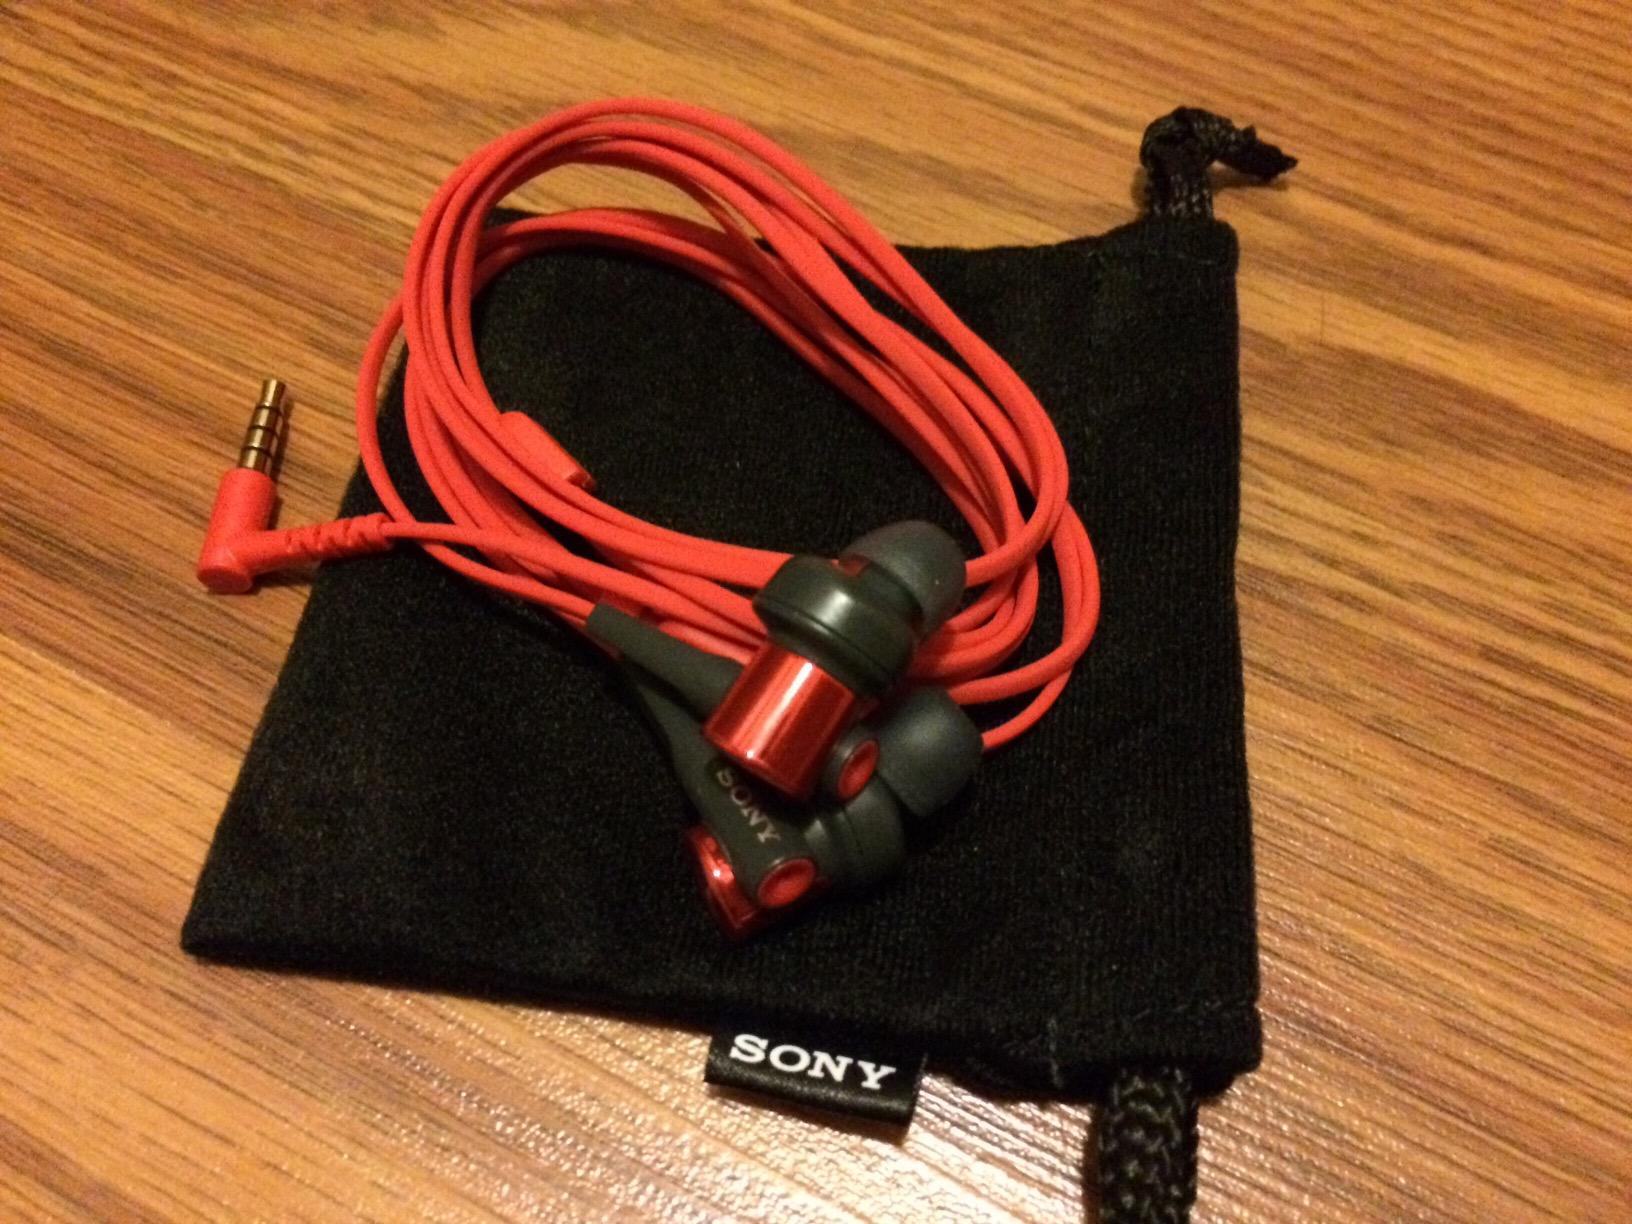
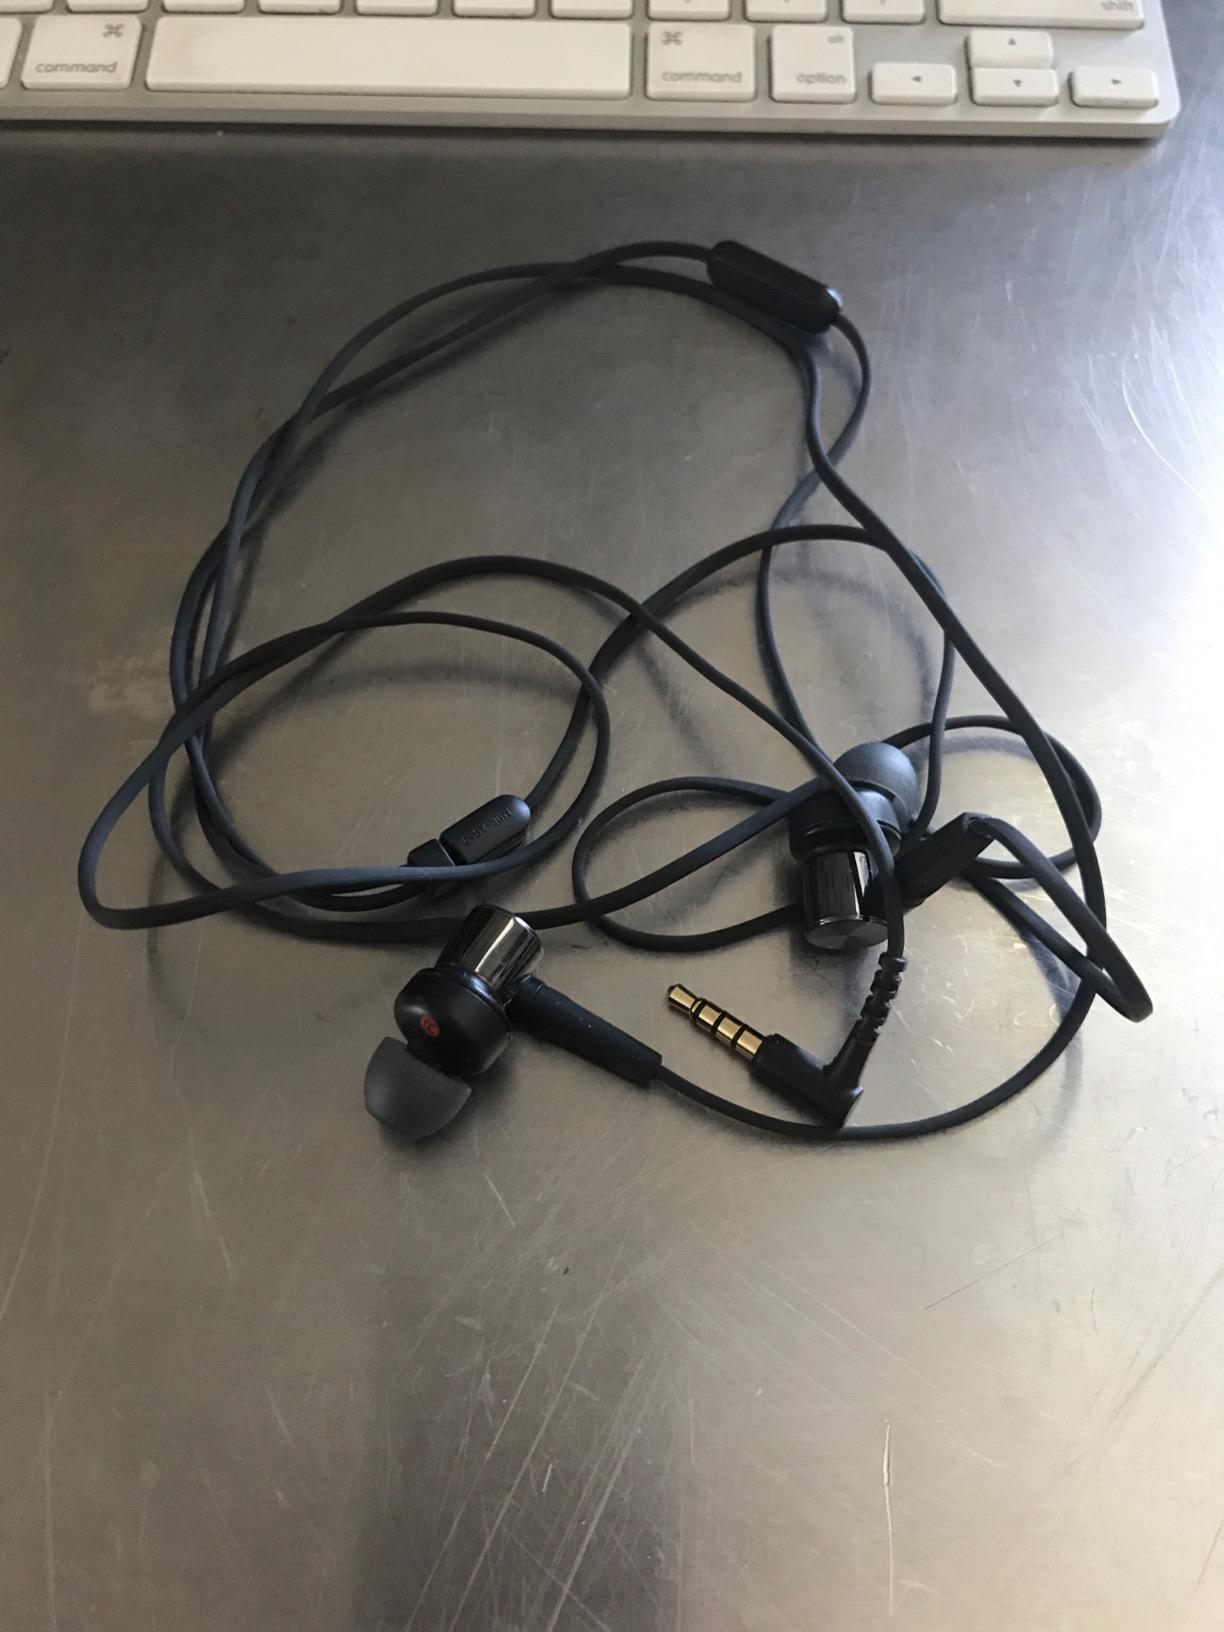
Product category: headphones
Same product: no